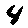
Label: 4